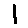
Label: 1